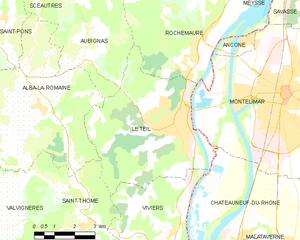
Carte des communes françaises: Le Teil